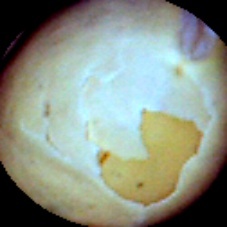
Label: Skin-damaged